Agnes von Mansfeld-Eisleben

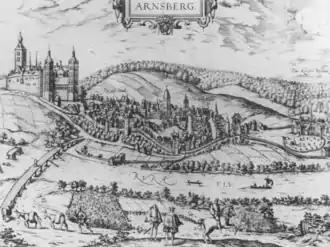
Arnsberg Castle, circa 1588. Agnes and Gebhardt fled to the castle when the war began.

This declaration of parity between Protestantism and Catholics in an electoral territory contravened the Religious Peace of Augsburg established in 1555. In this document, to which all the Estates of the Holy Roman Empire agreed, confirmed the co-existence of Lutheranism and Catholicism in select polities were both denominations were already established; in all other regions, the principle of Cuius regio, eius religio (loosely translated from Latin as "Whose realm, his religion") confirmed the religion of the reigning sovereign to be the religion of his subjects. Any other Christian religious practice, such as Calvinism, was considered heresy.